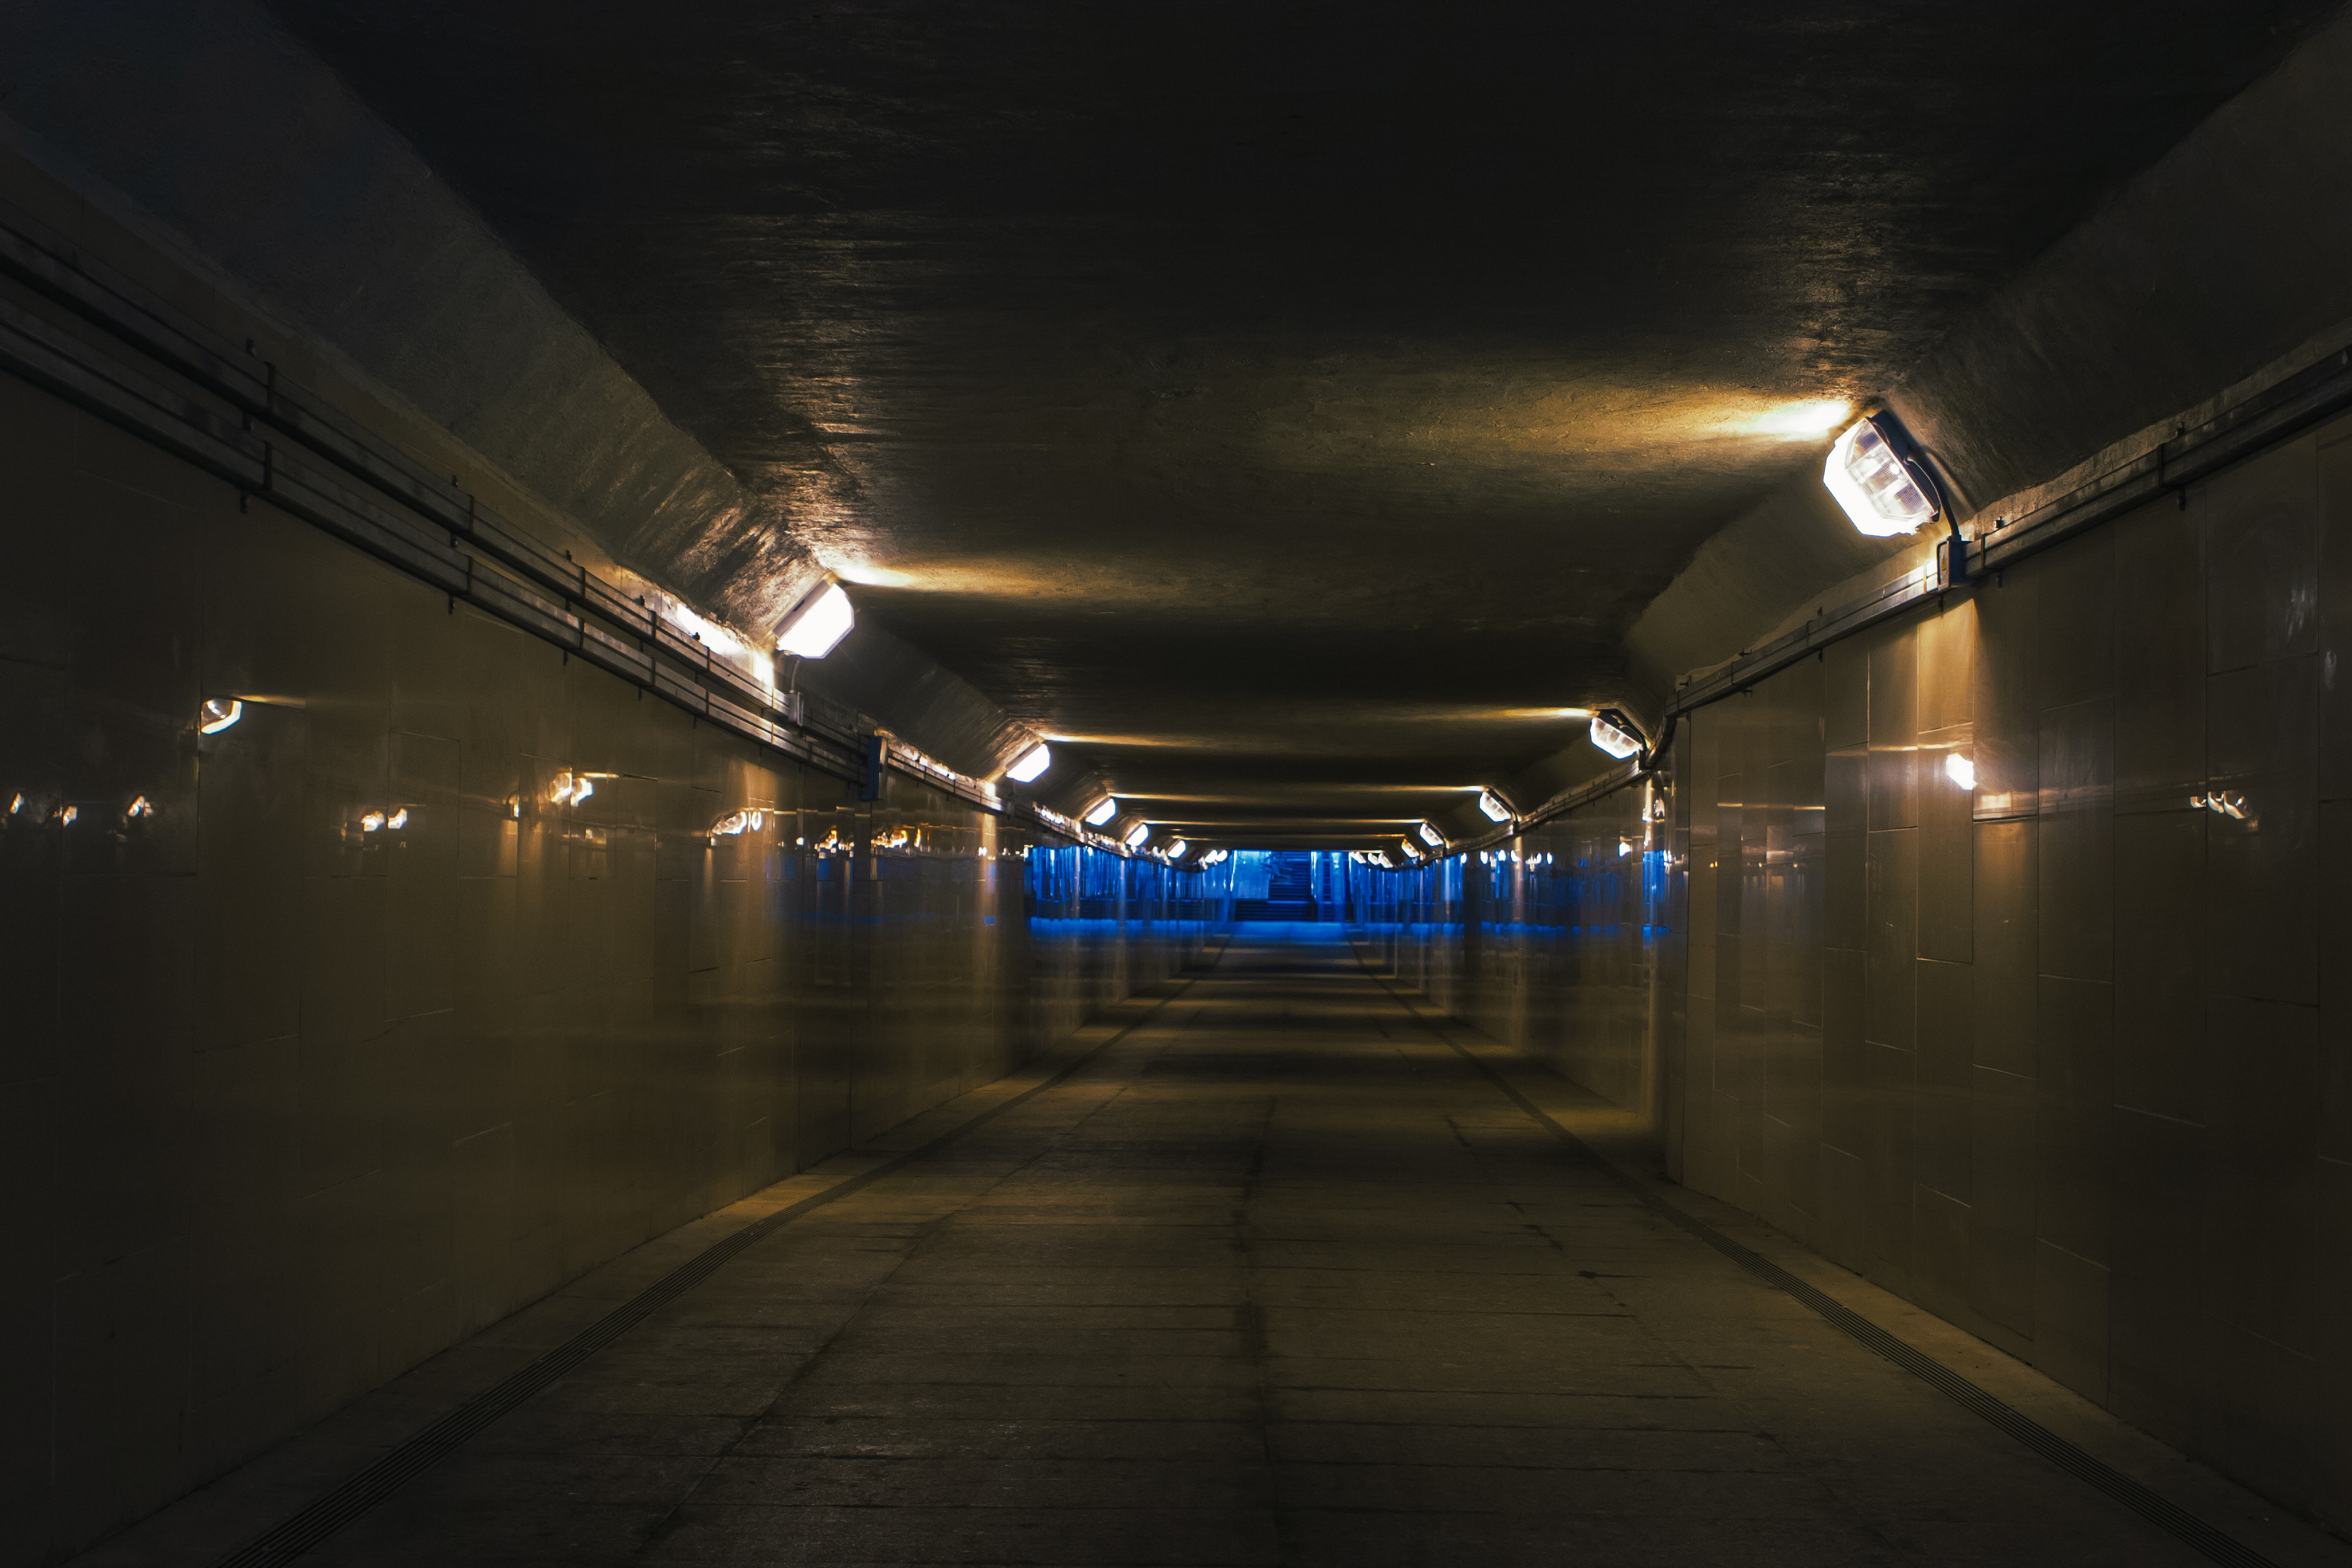
images, electricity, mode of transport, sky, tunnel, thoroughfare, road, road surface, symmetry, Tints and shades, city, gas, electric blue, concrete, space, darkness, midnight, subway, ceiling, parking, public transport, street, night, fixture, art, electrical supply, building